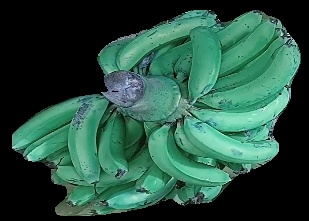
Variety: pachbale
Grade: grade3